Police Roll of Honour Trust

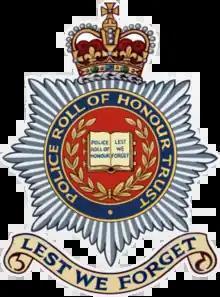
Trust Crown Badge

The Police Roll of Honour Trust is a charitable organisation registered in England & Wales and Scotland, it was founded in 2000 and records all those British police officers who have died on and in the line of duty. It has been granted a Royal Charter.